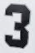
Number: 3